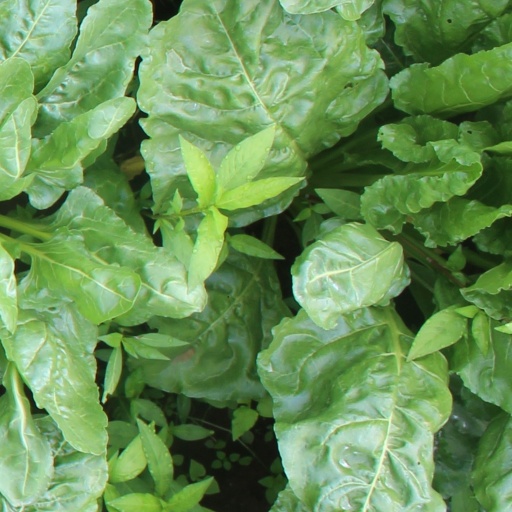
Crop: sugar beet